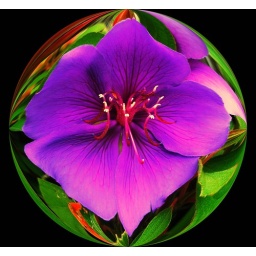
Purple Flower in glass ball